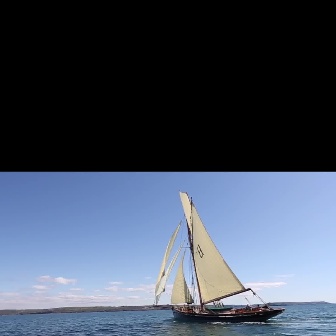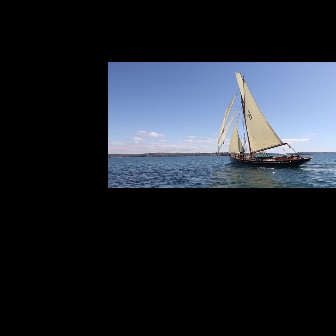
  Please identify the target specified by the bounding box [151,189,285,323] in the first image and locate it in the second image. Return the coordinates in [x_min,y_min,x_max,y_max] format.
Answer: [213,69,312,168]